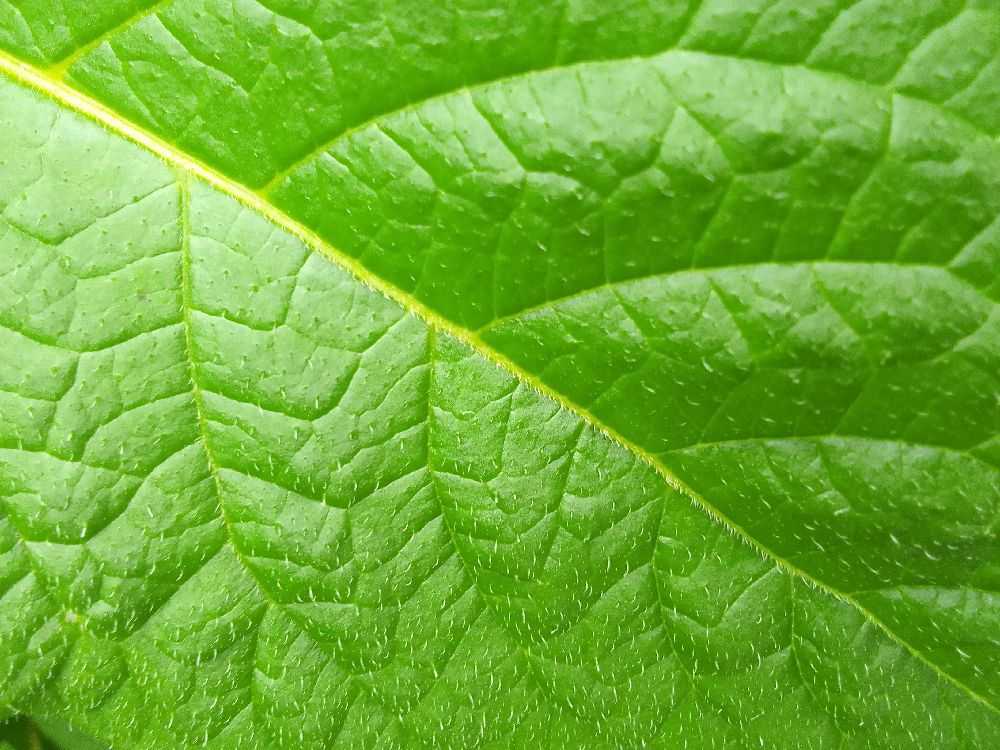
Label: Healthy